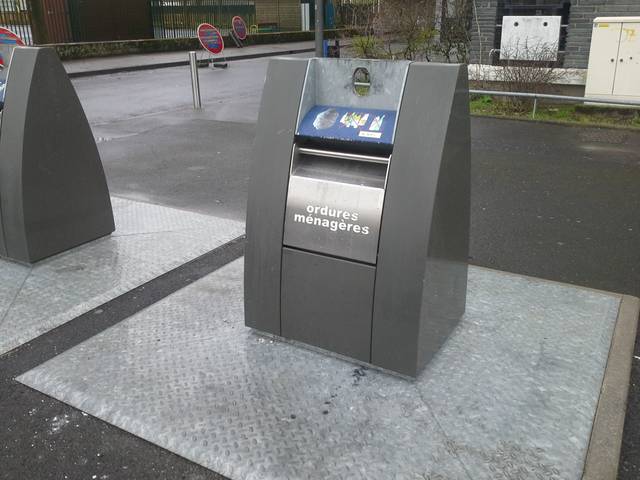
Region: France
Coordinates: 47.385, 0.6967